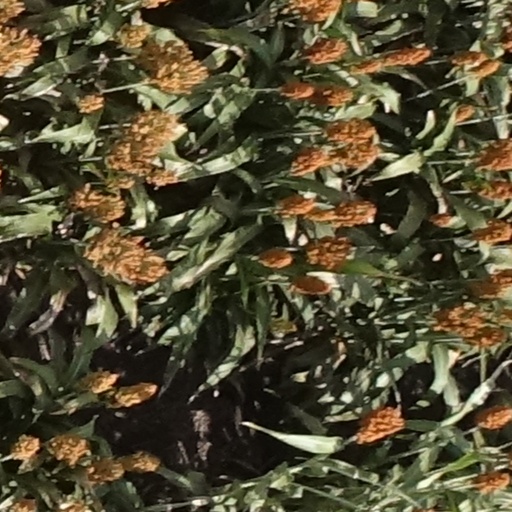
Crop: sorghum